Bringer of Evil

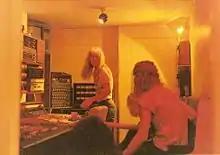
Darryl Johnston and Anders Hahne in the control room

As Anders Hahne recalls the studio was very small. The recording room was the size of a medium living room and the control room the size of a small bedroom.